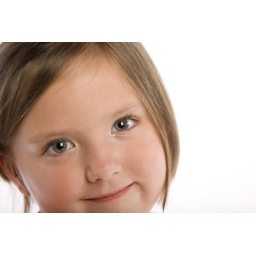
Close up of a young girl face isolated against a white background